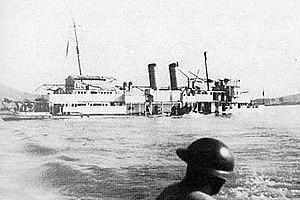
L’incident du Panay est la destruction par plusieurs appareils de l'aviation de l'Armée japonaise de la canonnière américaine USS Panay sur le Yangzi Jiang, près de Nankin en Chine, dans le cadre de la guerre sino-japonaise le 12 décembre 1937.